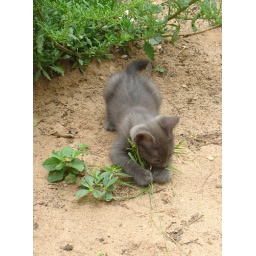
one of the few cats i saw here. i think the massive dog population kept the cat population under control.